Hasan Minhaj

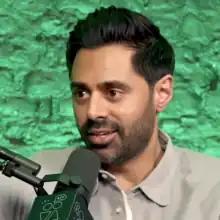
Minhaj in 2023

Hasan Minhaj (born September 23, 1985) is an American comedian, writer, producer, actor, and television host. Much of his comedy involves Indian culture and the modern American political landscape through the use of satire, observational comedy and dark comedy. His Netflix series "Patriot Act with Hasan Minhaj" won an Emmy Award, a Peabody Award, and two Webby Awards. In 2019, he was listed in "Time"s annual list of the 100 most influential people in the world.